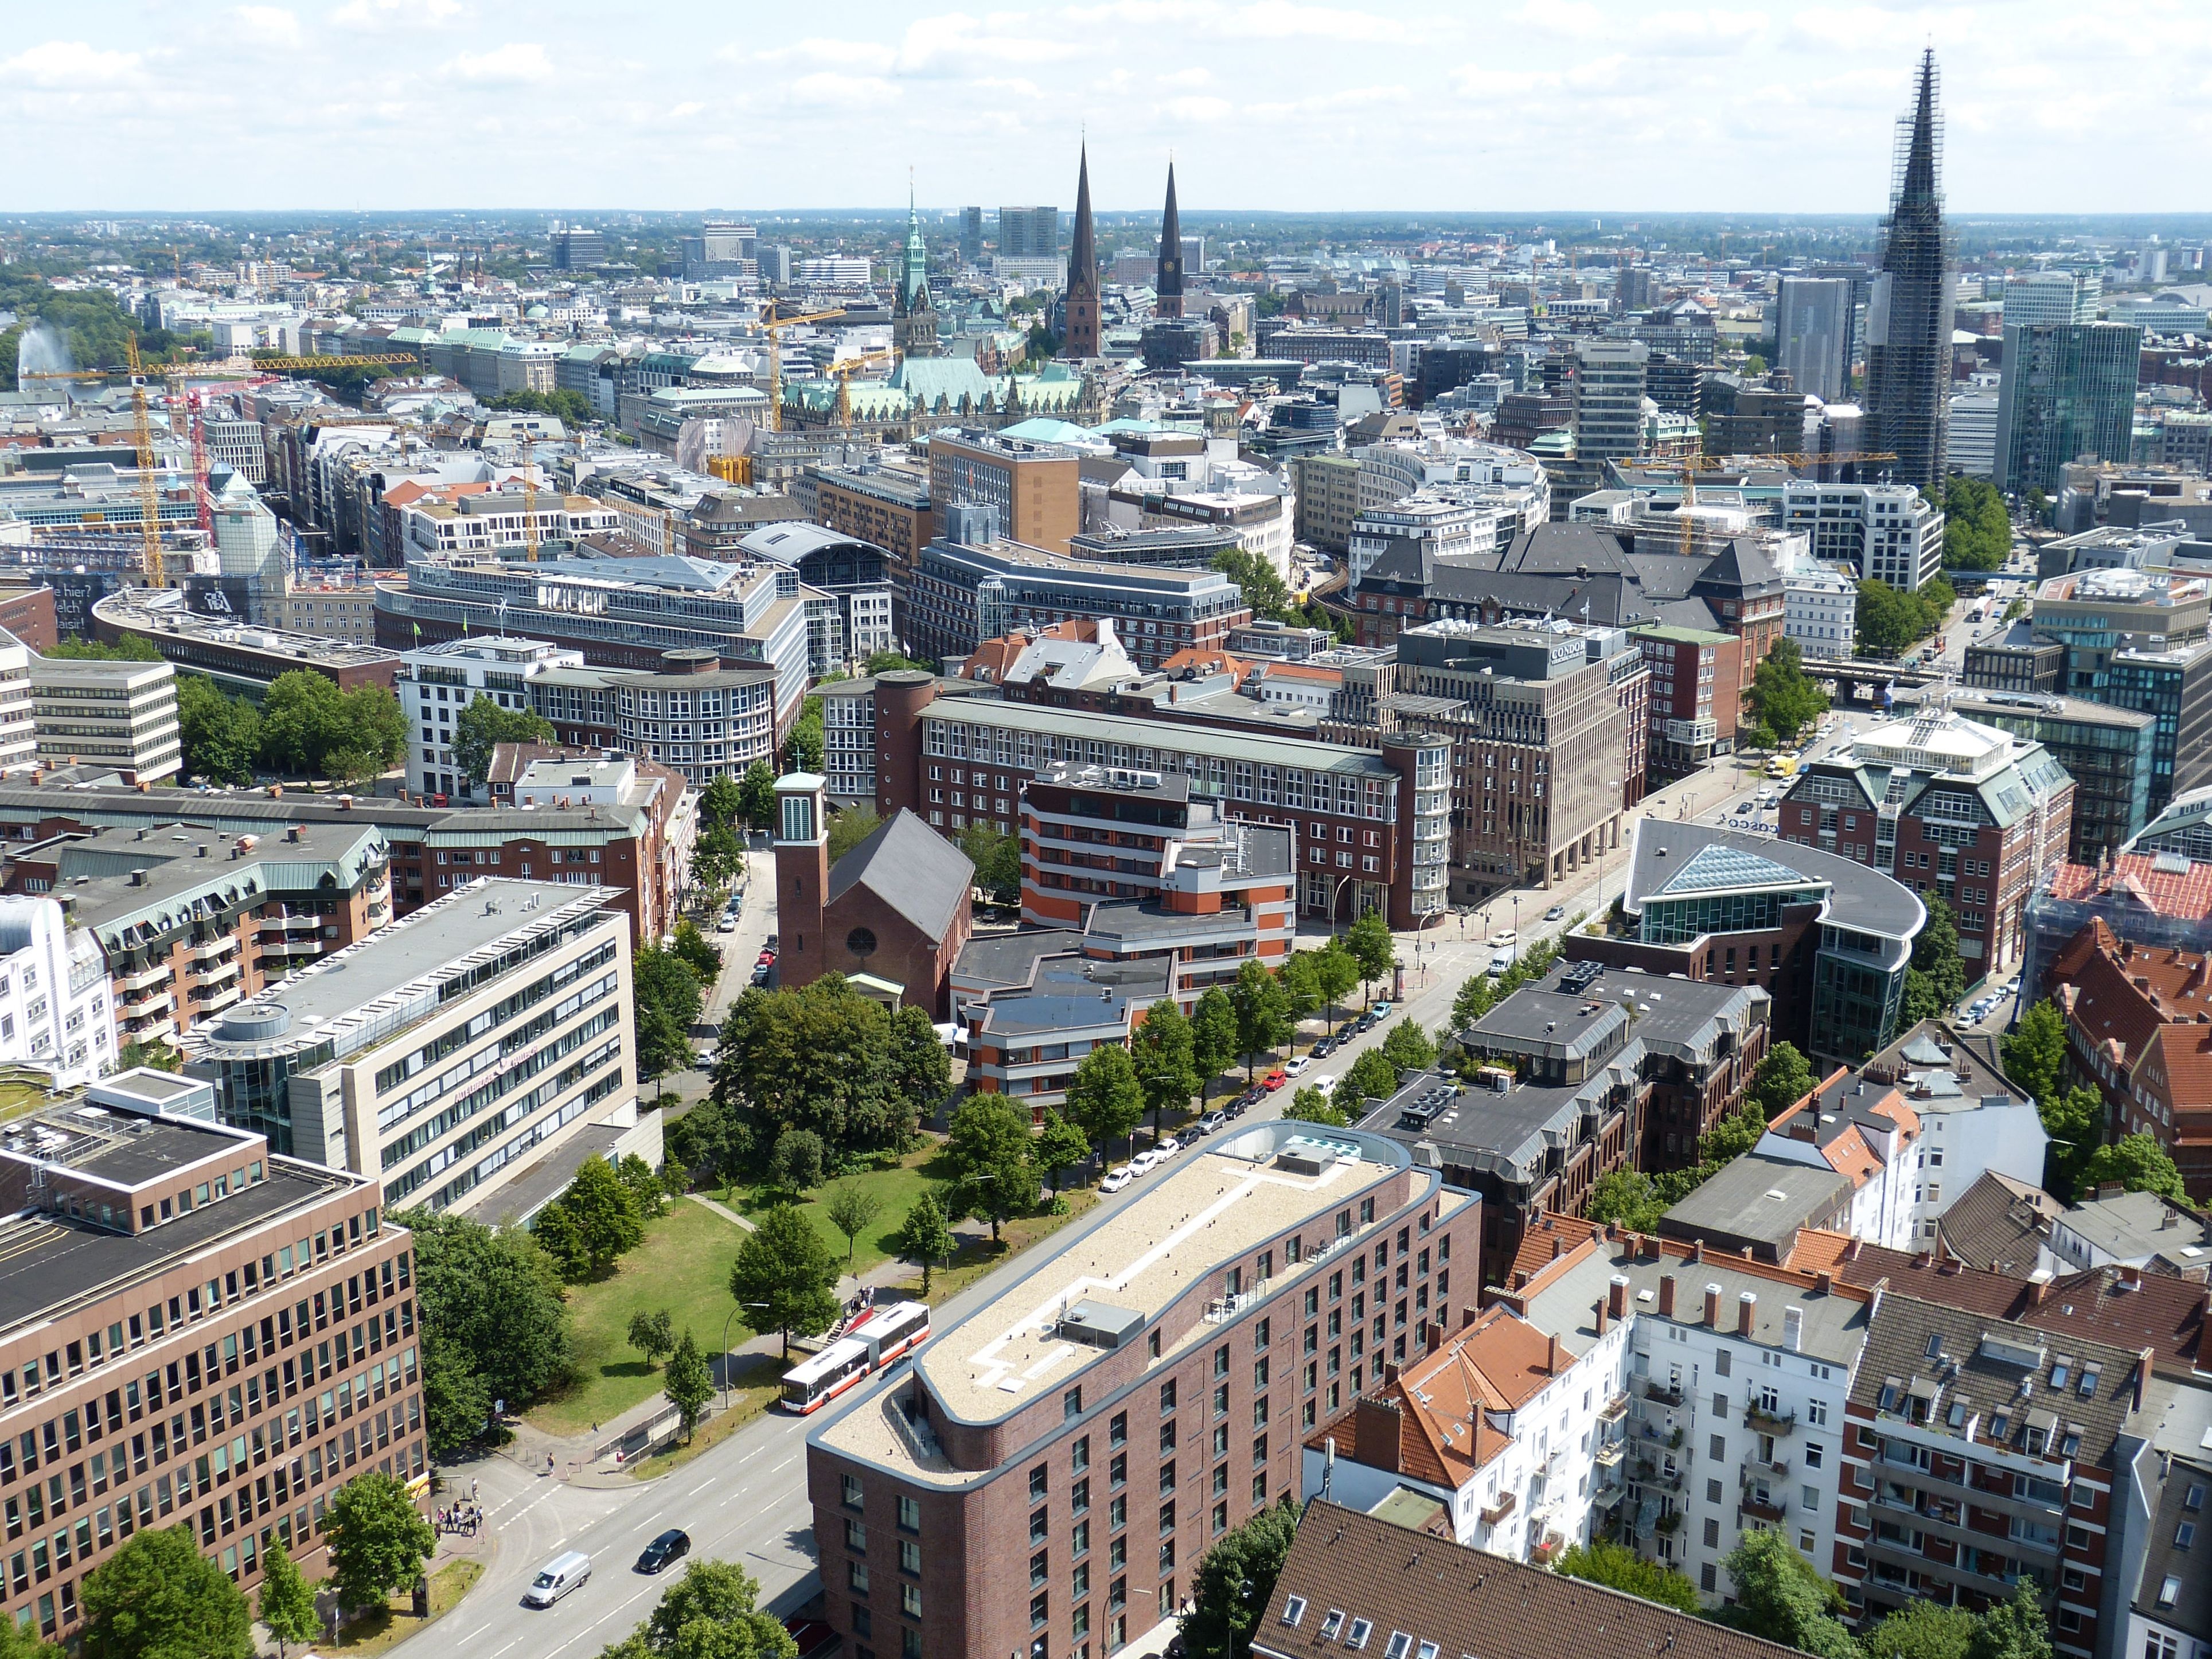
skyline, photography, town, view, building, city, skyscraper, river, cityscape, panorama, downtown, suburb, tower, landmark, port, tower block, germany, elbe, hamburg, metropolis, neighbourhood, town hall, hanseatic city, michel, outlook views, bird's eye view, aerial photography, urban area, residential area, geographical feature, human settlement, metropolitan area